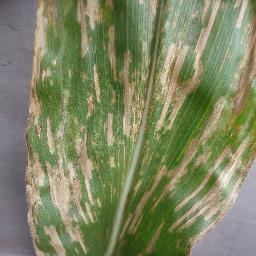
Label: Corn___Cercospora_leaf_spot Gray_leaf_spot